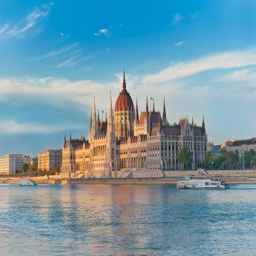
the parliament building on the river